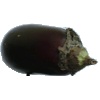
Label: eggplant